Hurricane Laura

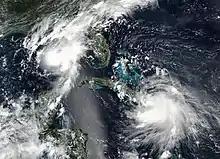
Hurricane Marco (left) and Tropical Storm Laura (right) on August 23.

In preparation for the storm, schools were closed in Anguilla and Antigua. A tropical storm watch was issued for several islands in the group on August 20, being upgraded to a warning the next day. The storm prompted the closing of all ports in the British Virgin Islands.